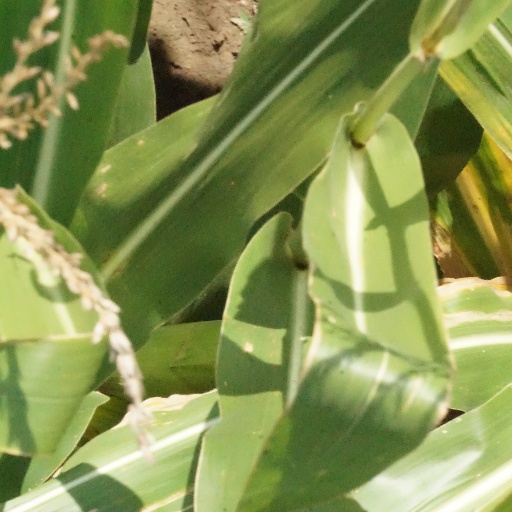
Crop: maize; corn